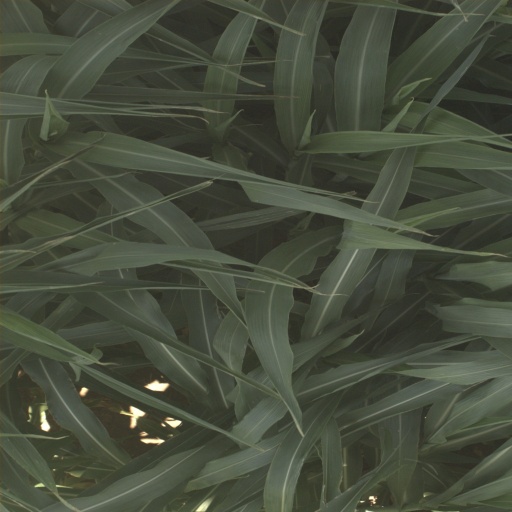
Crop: sorghum